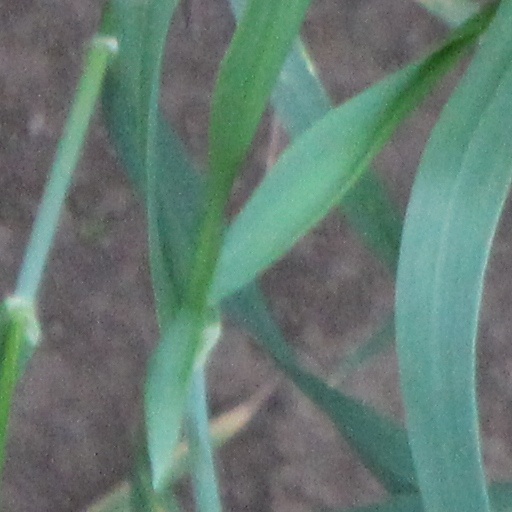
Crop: wheat